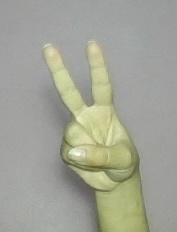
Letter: taa